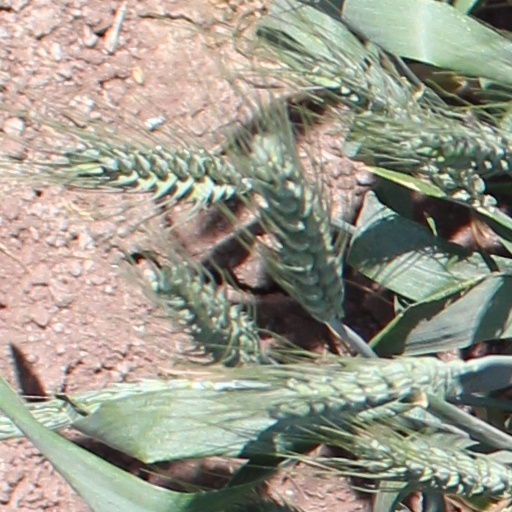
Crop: wheat